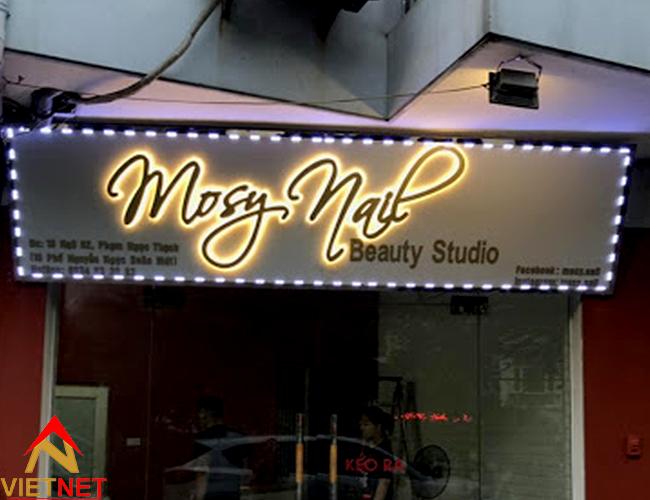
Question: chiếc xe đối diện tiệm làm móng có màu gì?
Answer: chiếc xe có màu trắng